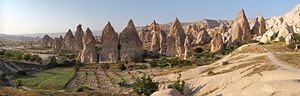
Tyrkiets provinser / Provinserne
Kappadokien i Nevsehir provinsen
Tyrkiet er opdelt i 81 provinser. Hver provins er opdelt i en række forskellige distrikter. Provinsregeringen har sæde i det centrale distrikt i provinsen. Det centrale distrikt deler sædvanligvis navn med provinsen. Der er kun to undtagelser til denne navngivning: